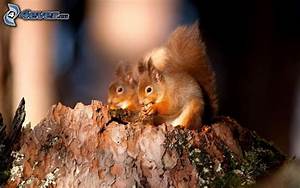
Label: scoiattolo